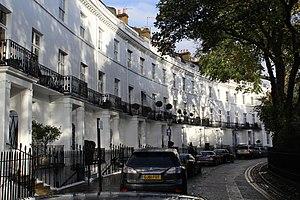
Pelham Crescent est un square georgien situé à South Kensington, à Londres, au Royaume-Uni.
Crescent ou Crescens et Crescentien, est un nom propre ou nom commun qui peut désigner :